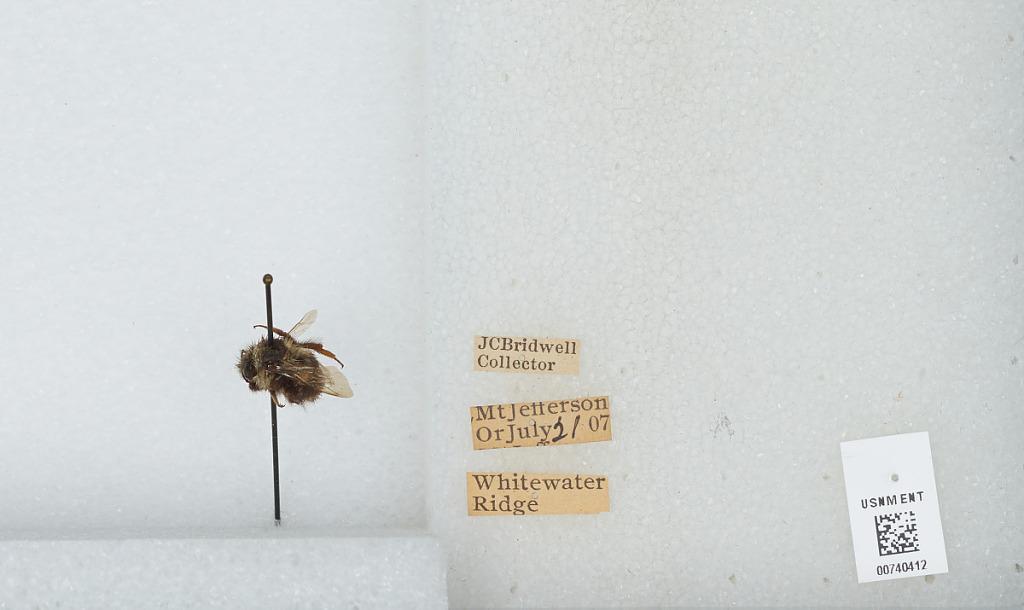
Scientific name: Bombus (Pyrobombus) bifarius Cresson
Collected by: J. Bridwell
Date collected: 1907-7-21
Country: United States
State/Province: Oregon
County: Linn
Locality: Whitewater Ridge, Mount Jefferson
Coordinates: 44.6742, -121.799